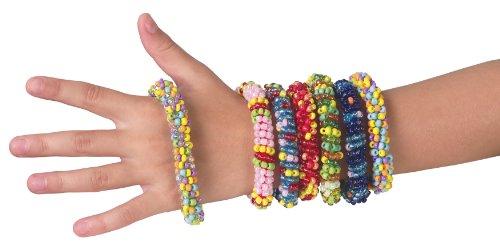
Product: ALEX Toys Do-it-Yourself Wear Beading Around Jewelry
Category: Toys & Games | Arts & Crafts | Craft Kits
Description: Great activity for one child or a small group.
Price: $15.89
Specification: ProductDimensions:9x1.5x5inches|ItemWeight:9.1ounces|ShippingWeight:9.6ounces(Viewshippingratesandpolicies)|ASIN:B000GI0TAM|Itemmodelnumber:A131W|Manufacturerrecommendedage:7-12years